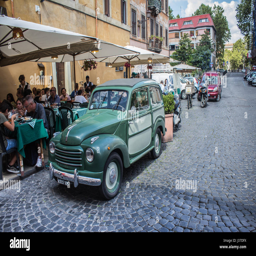
old classic car on a cobblestone street